Administrative divisions of Khmelnytskyi Oblast

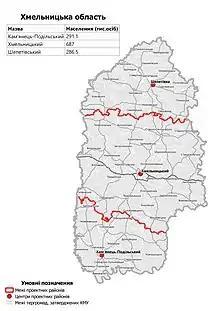
Raions of Khmelnytskyi Oblast as of August 2020.

Before July 2020, the Khmelnytskyi Oblast was administratively divided into 20 districts (райони), which served as the second level of administrative division in the country. It had a total of 13 cities, six of which are under the oblast's jurisdiction (including its administrative center Khmelnytskyi) and seven which are under their raion's jurisdiction.